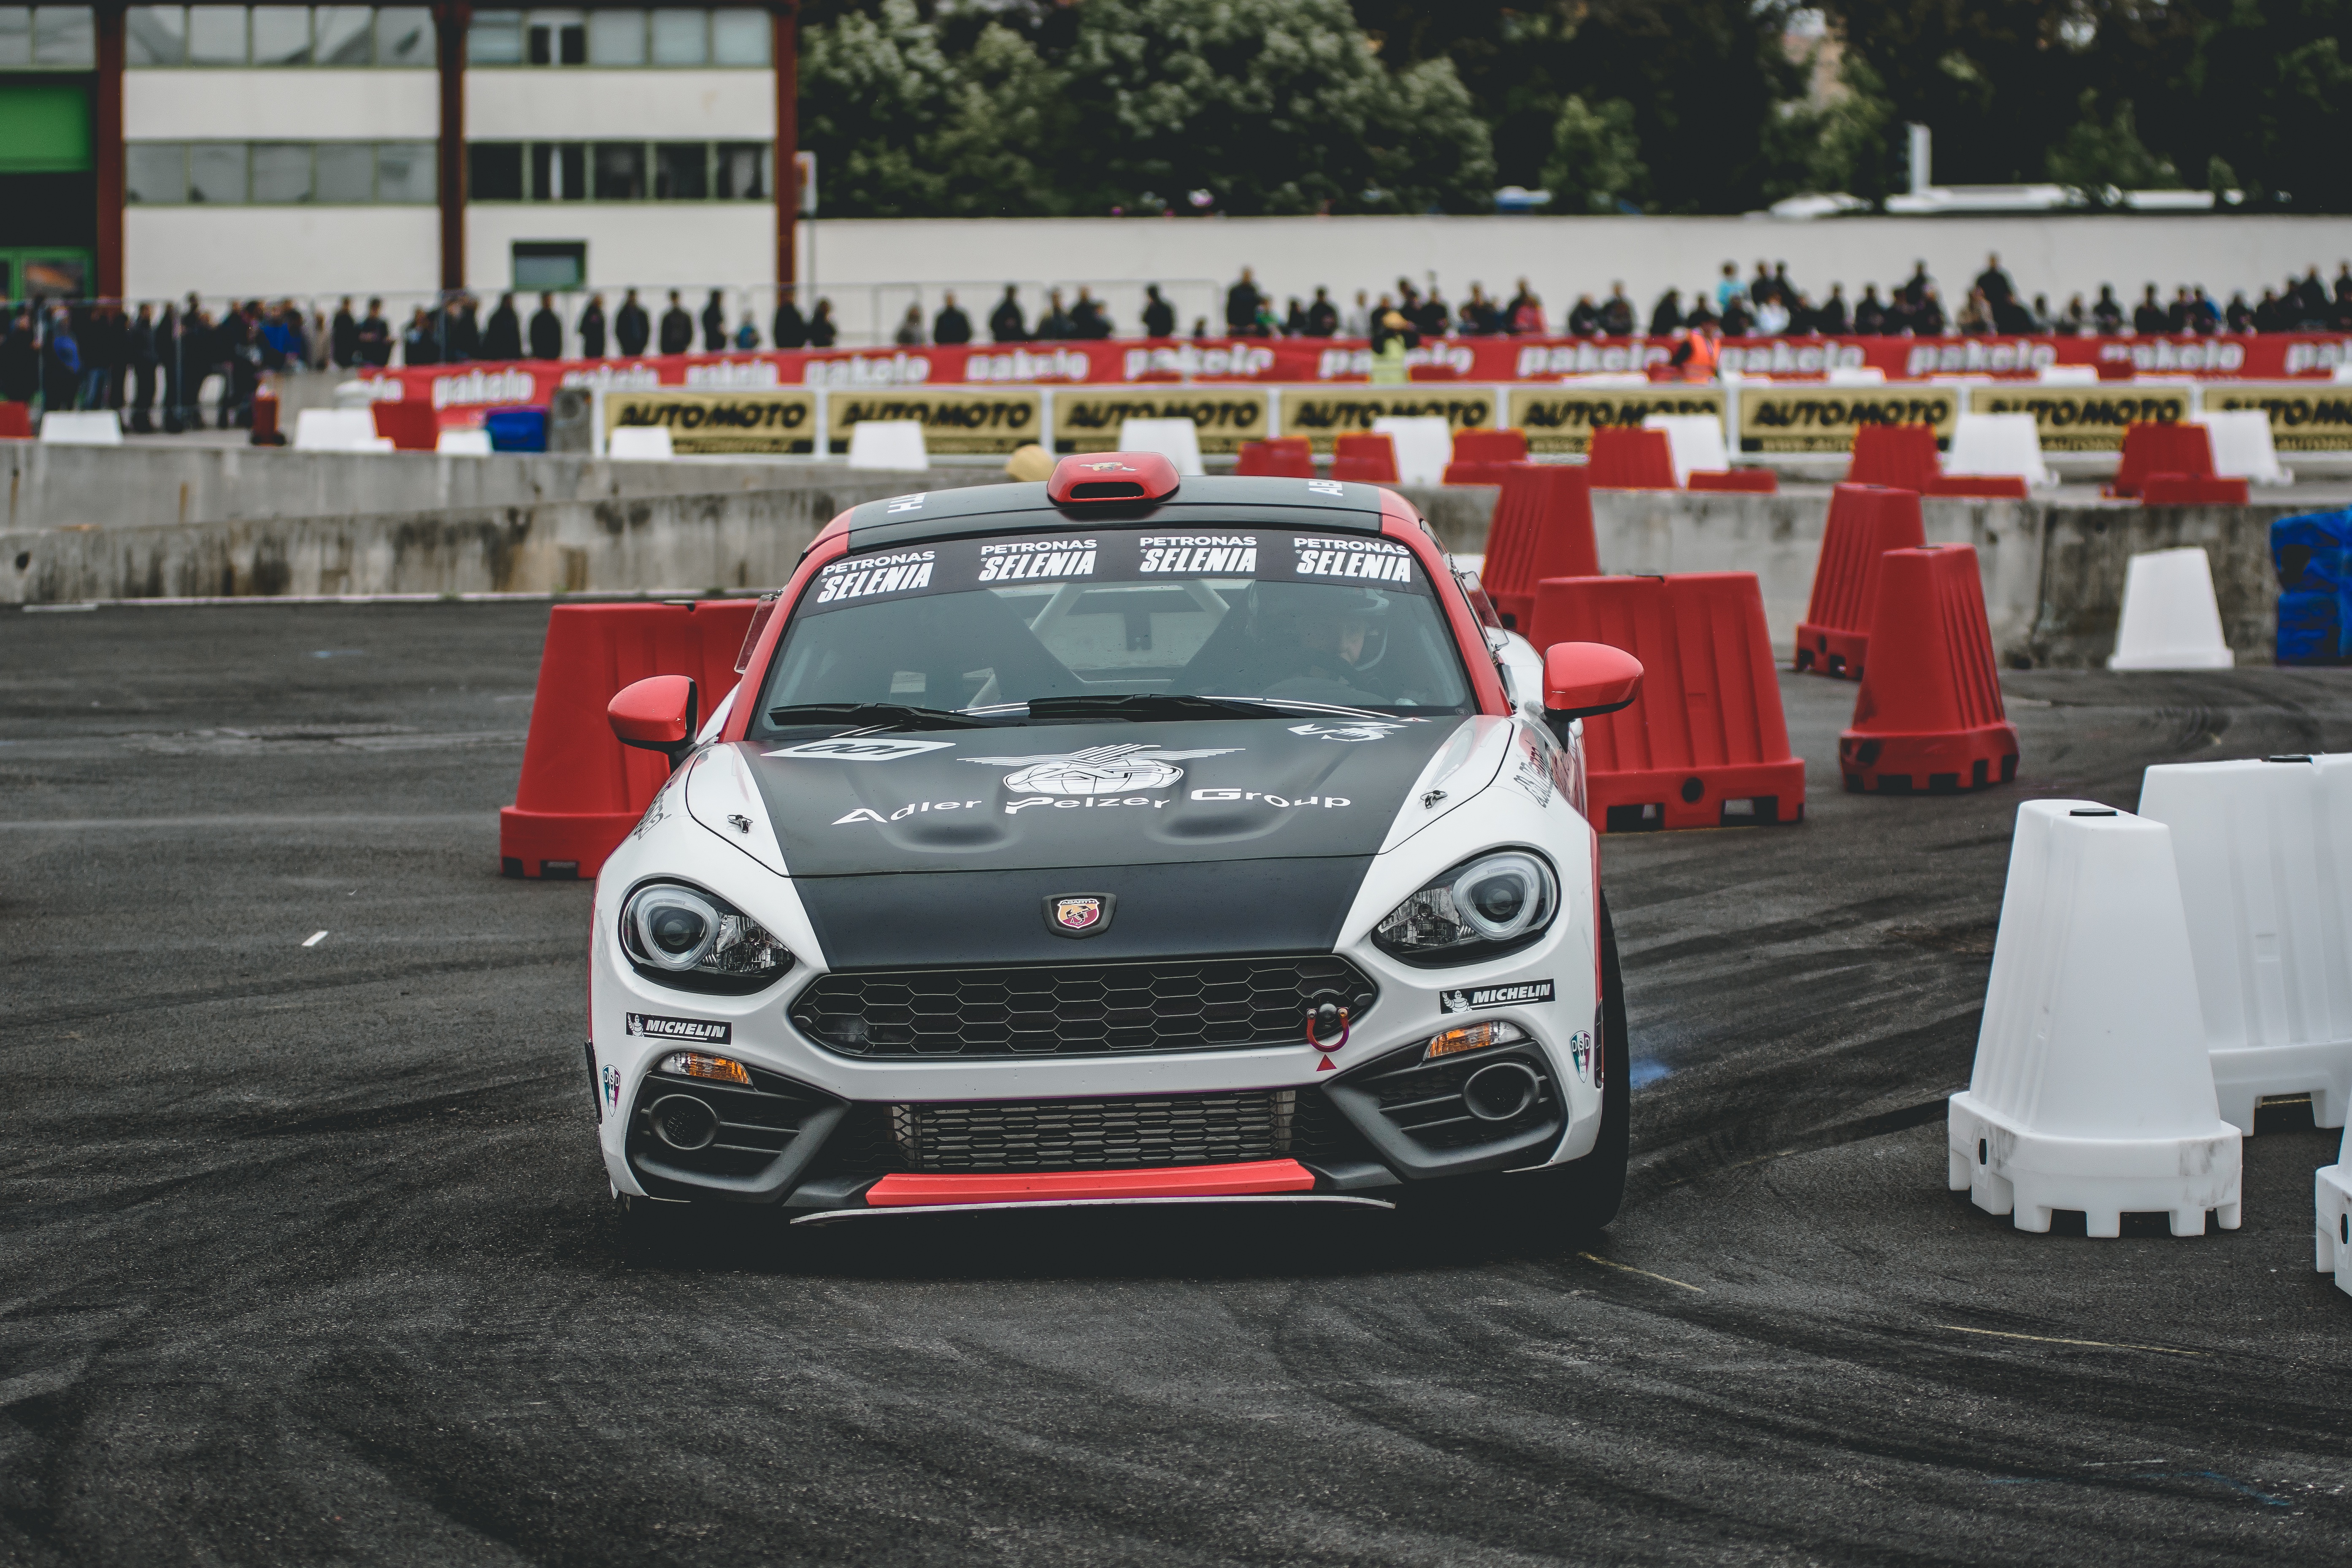
track, sport, car, wheel, driving, sports car, race car, race, supercar, cool image, racing, race track, cool photo, rally, motorsport, city car, touring car, auto racing, automotive exterior, compact car, automotive design, luxury vehicle, sport venue, performance car, family car, mid size car, rallycross, personal luxury car, touring car racing, world rally car, automotive wheel system, sports car racing, endurance racing motorsport